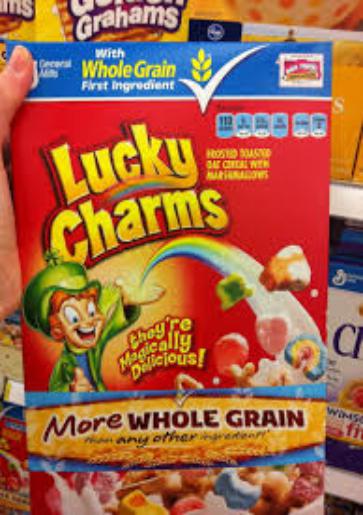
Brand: Lucky Charms
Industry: Food